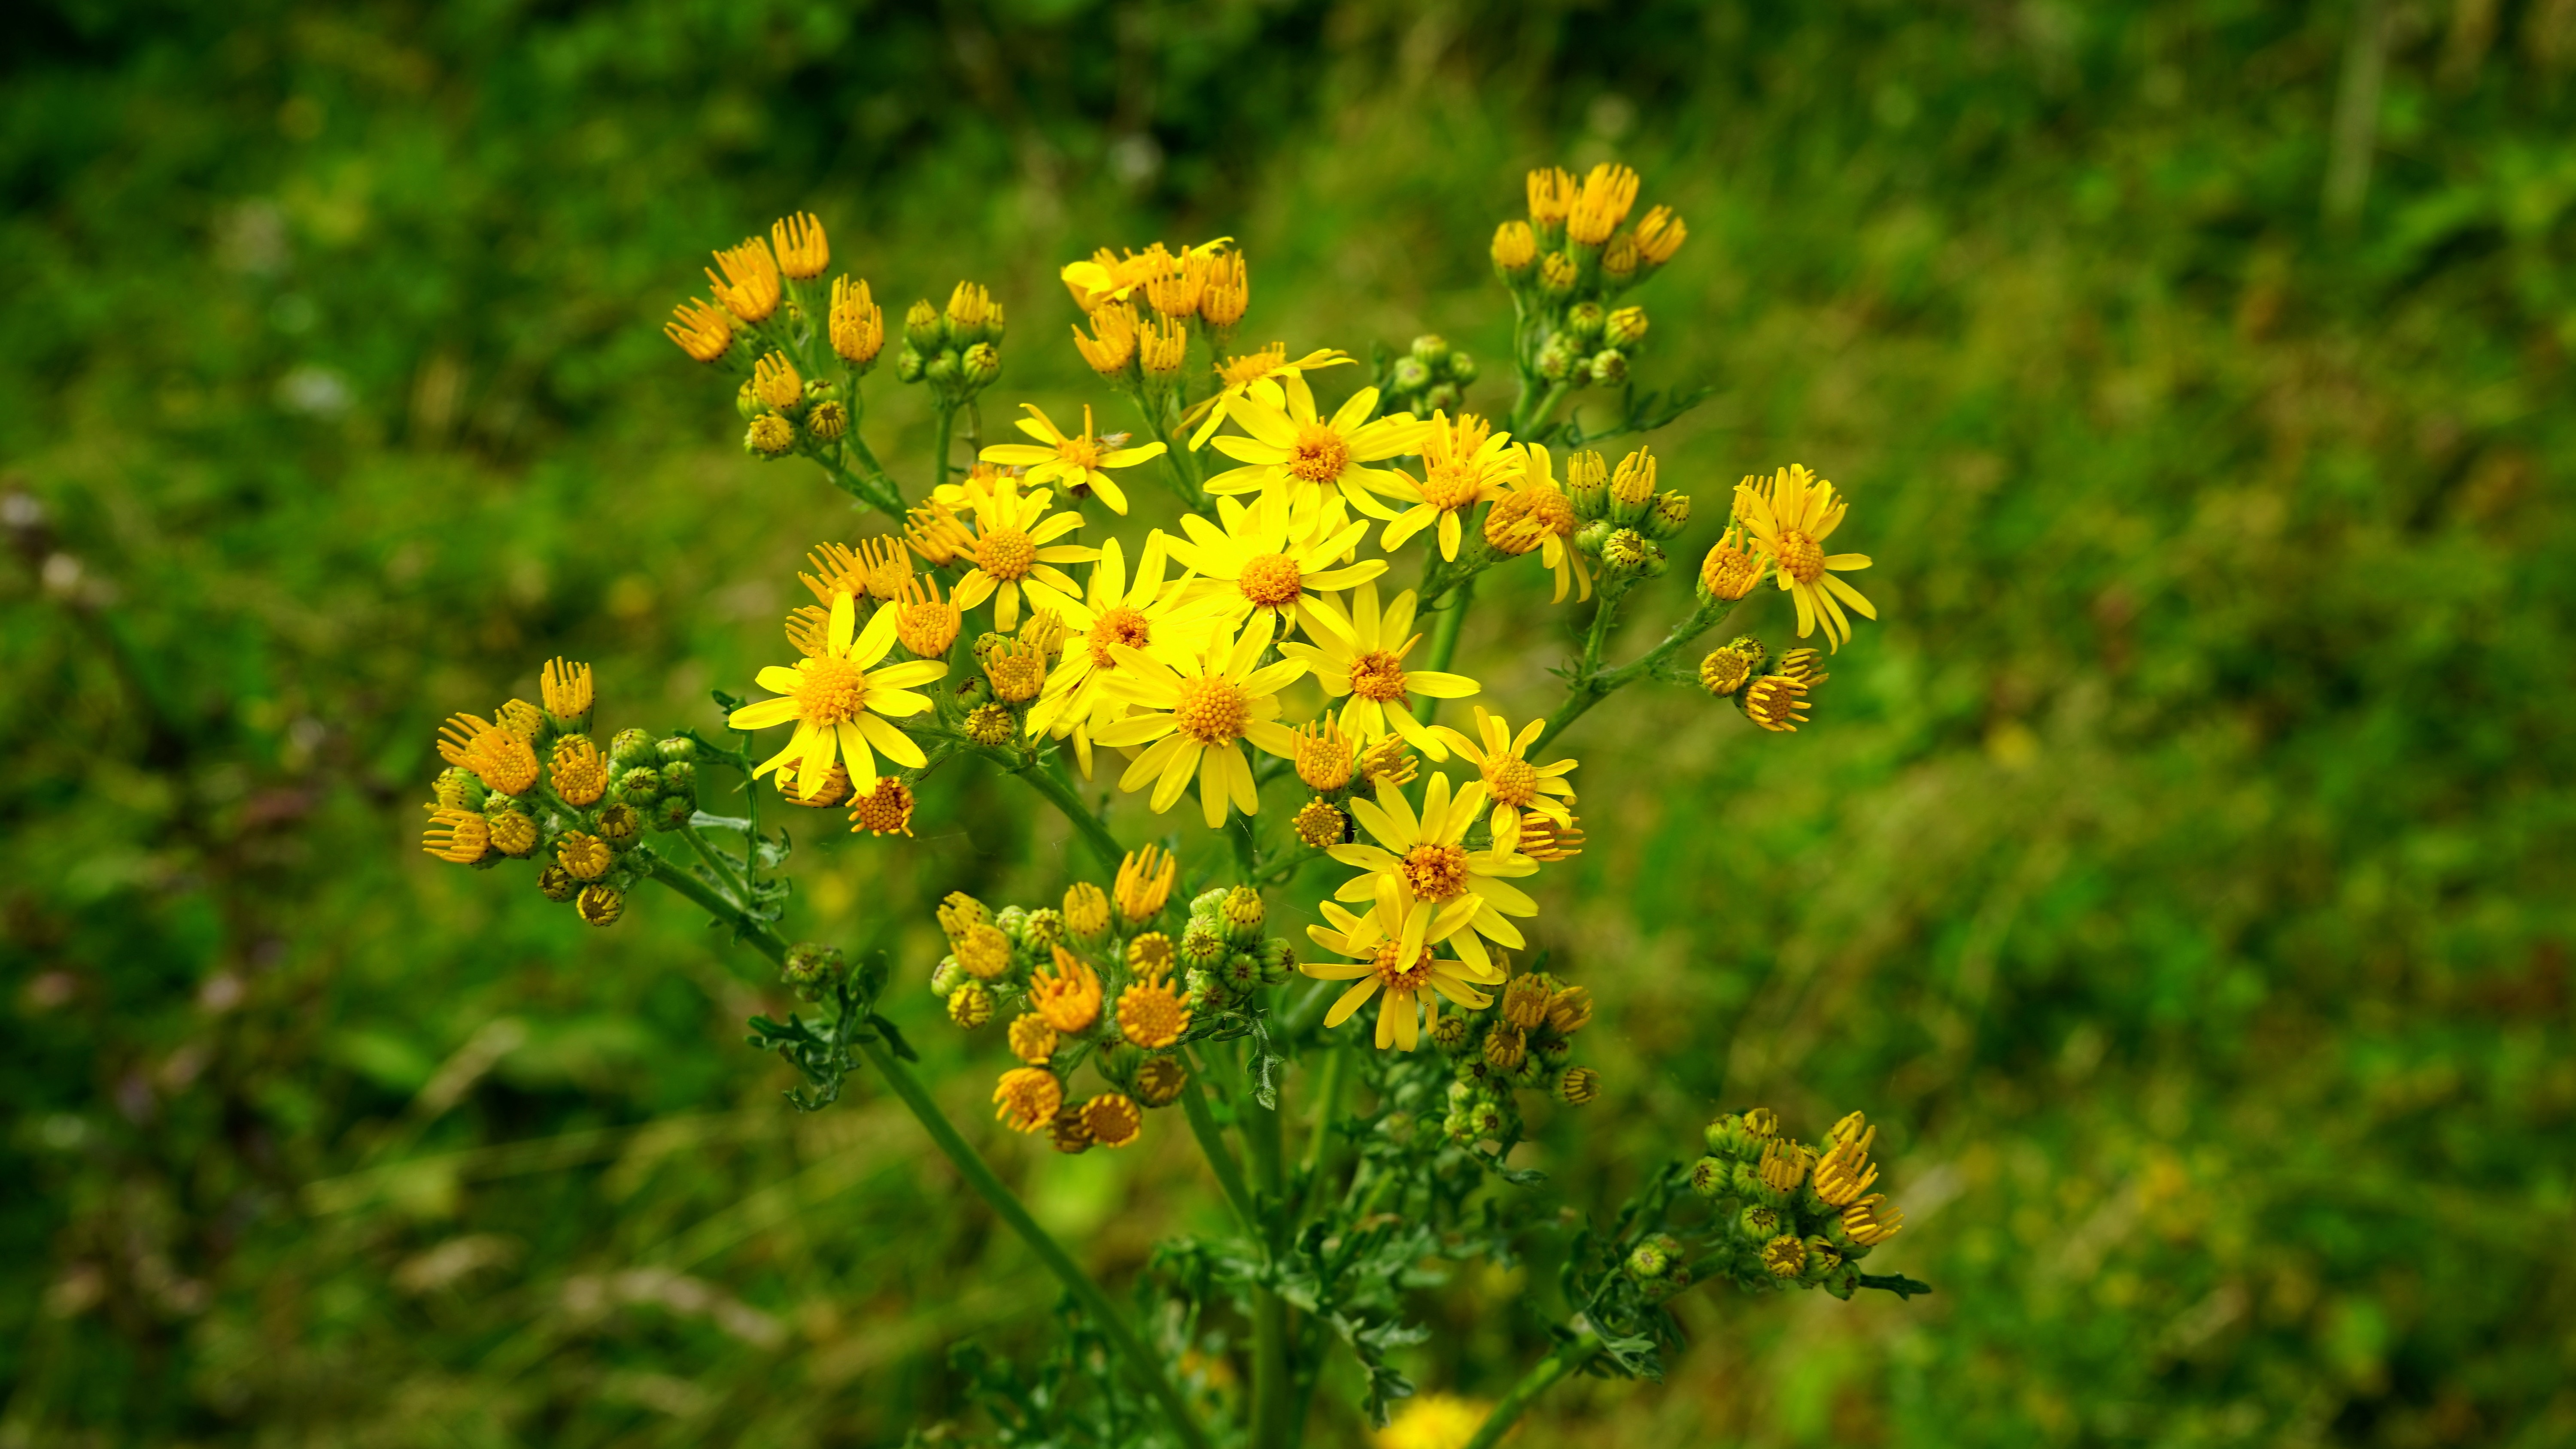
nature, grass, blossom, growth, plant, meadow, prairie, sunlight, leaf, flower, summer, environment, spring, green, herb, produce, botany, yellow, garden, flora, rapeseed, wildflower, outdoors, grassland, shrub, growing, rue, habitat, flower garden, macro photography, flowering plant, growing plant, sony a7, subshrub, natural environment, land plant